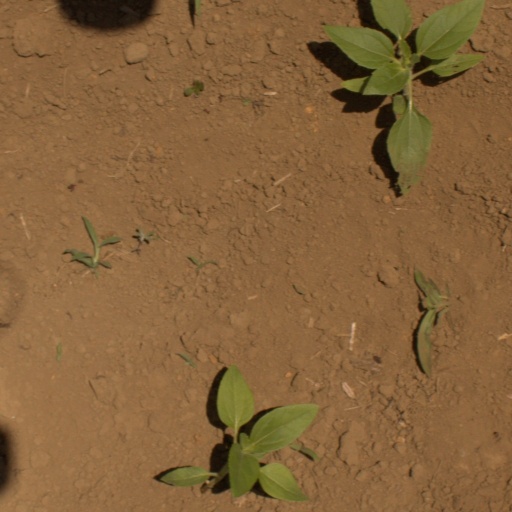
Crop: Jerusalem artichoke